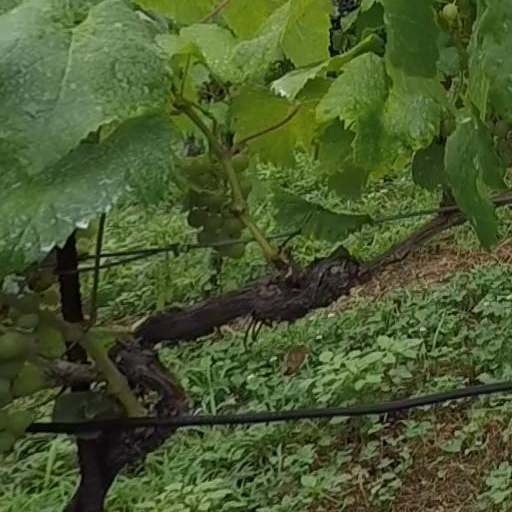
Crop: grape